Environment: lab
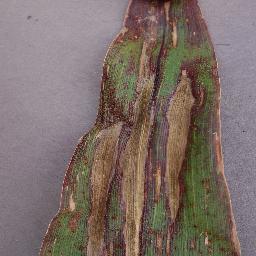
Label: northern_corn_leaf_blight